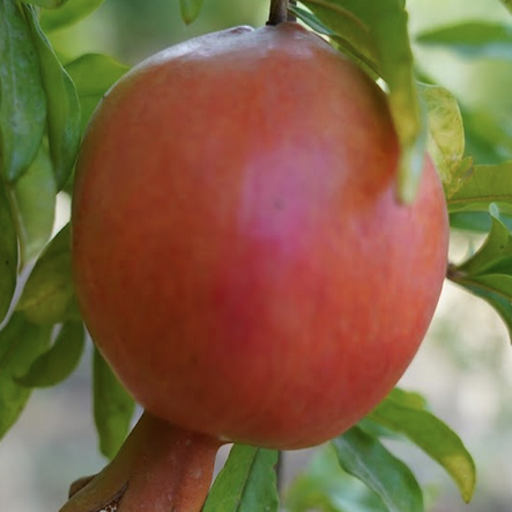
Label: Healthy